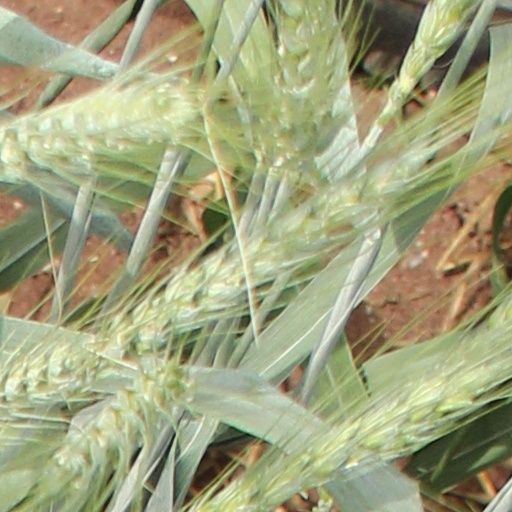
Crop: wheat